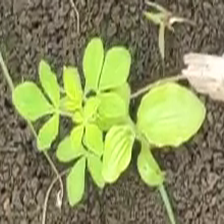
Weed species: Sicklepod_(Senna obtusifolia)